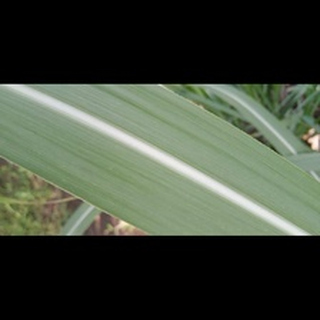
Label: healthy_sugarcane